Northwest Area School District

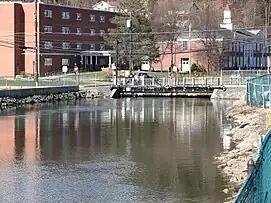
Garrison Elementary School, pictured in the background

The school is located in Shickshinny on West Vine Street.